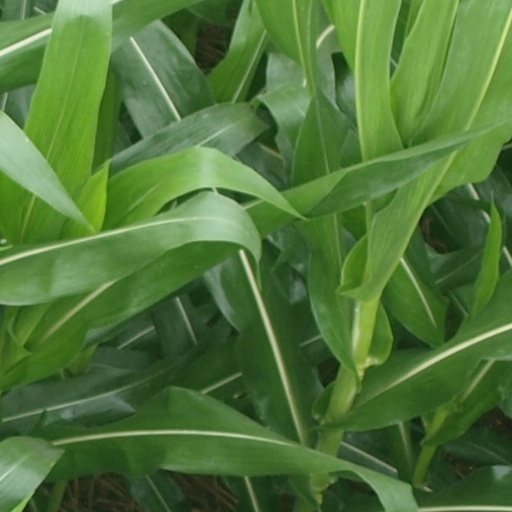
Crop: maize; corn